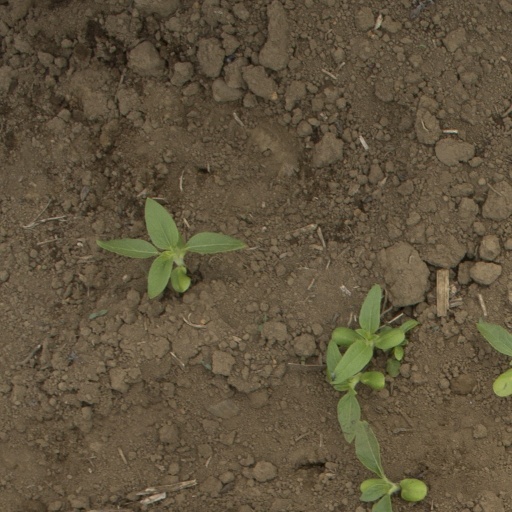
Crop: Jerusalem artichoke